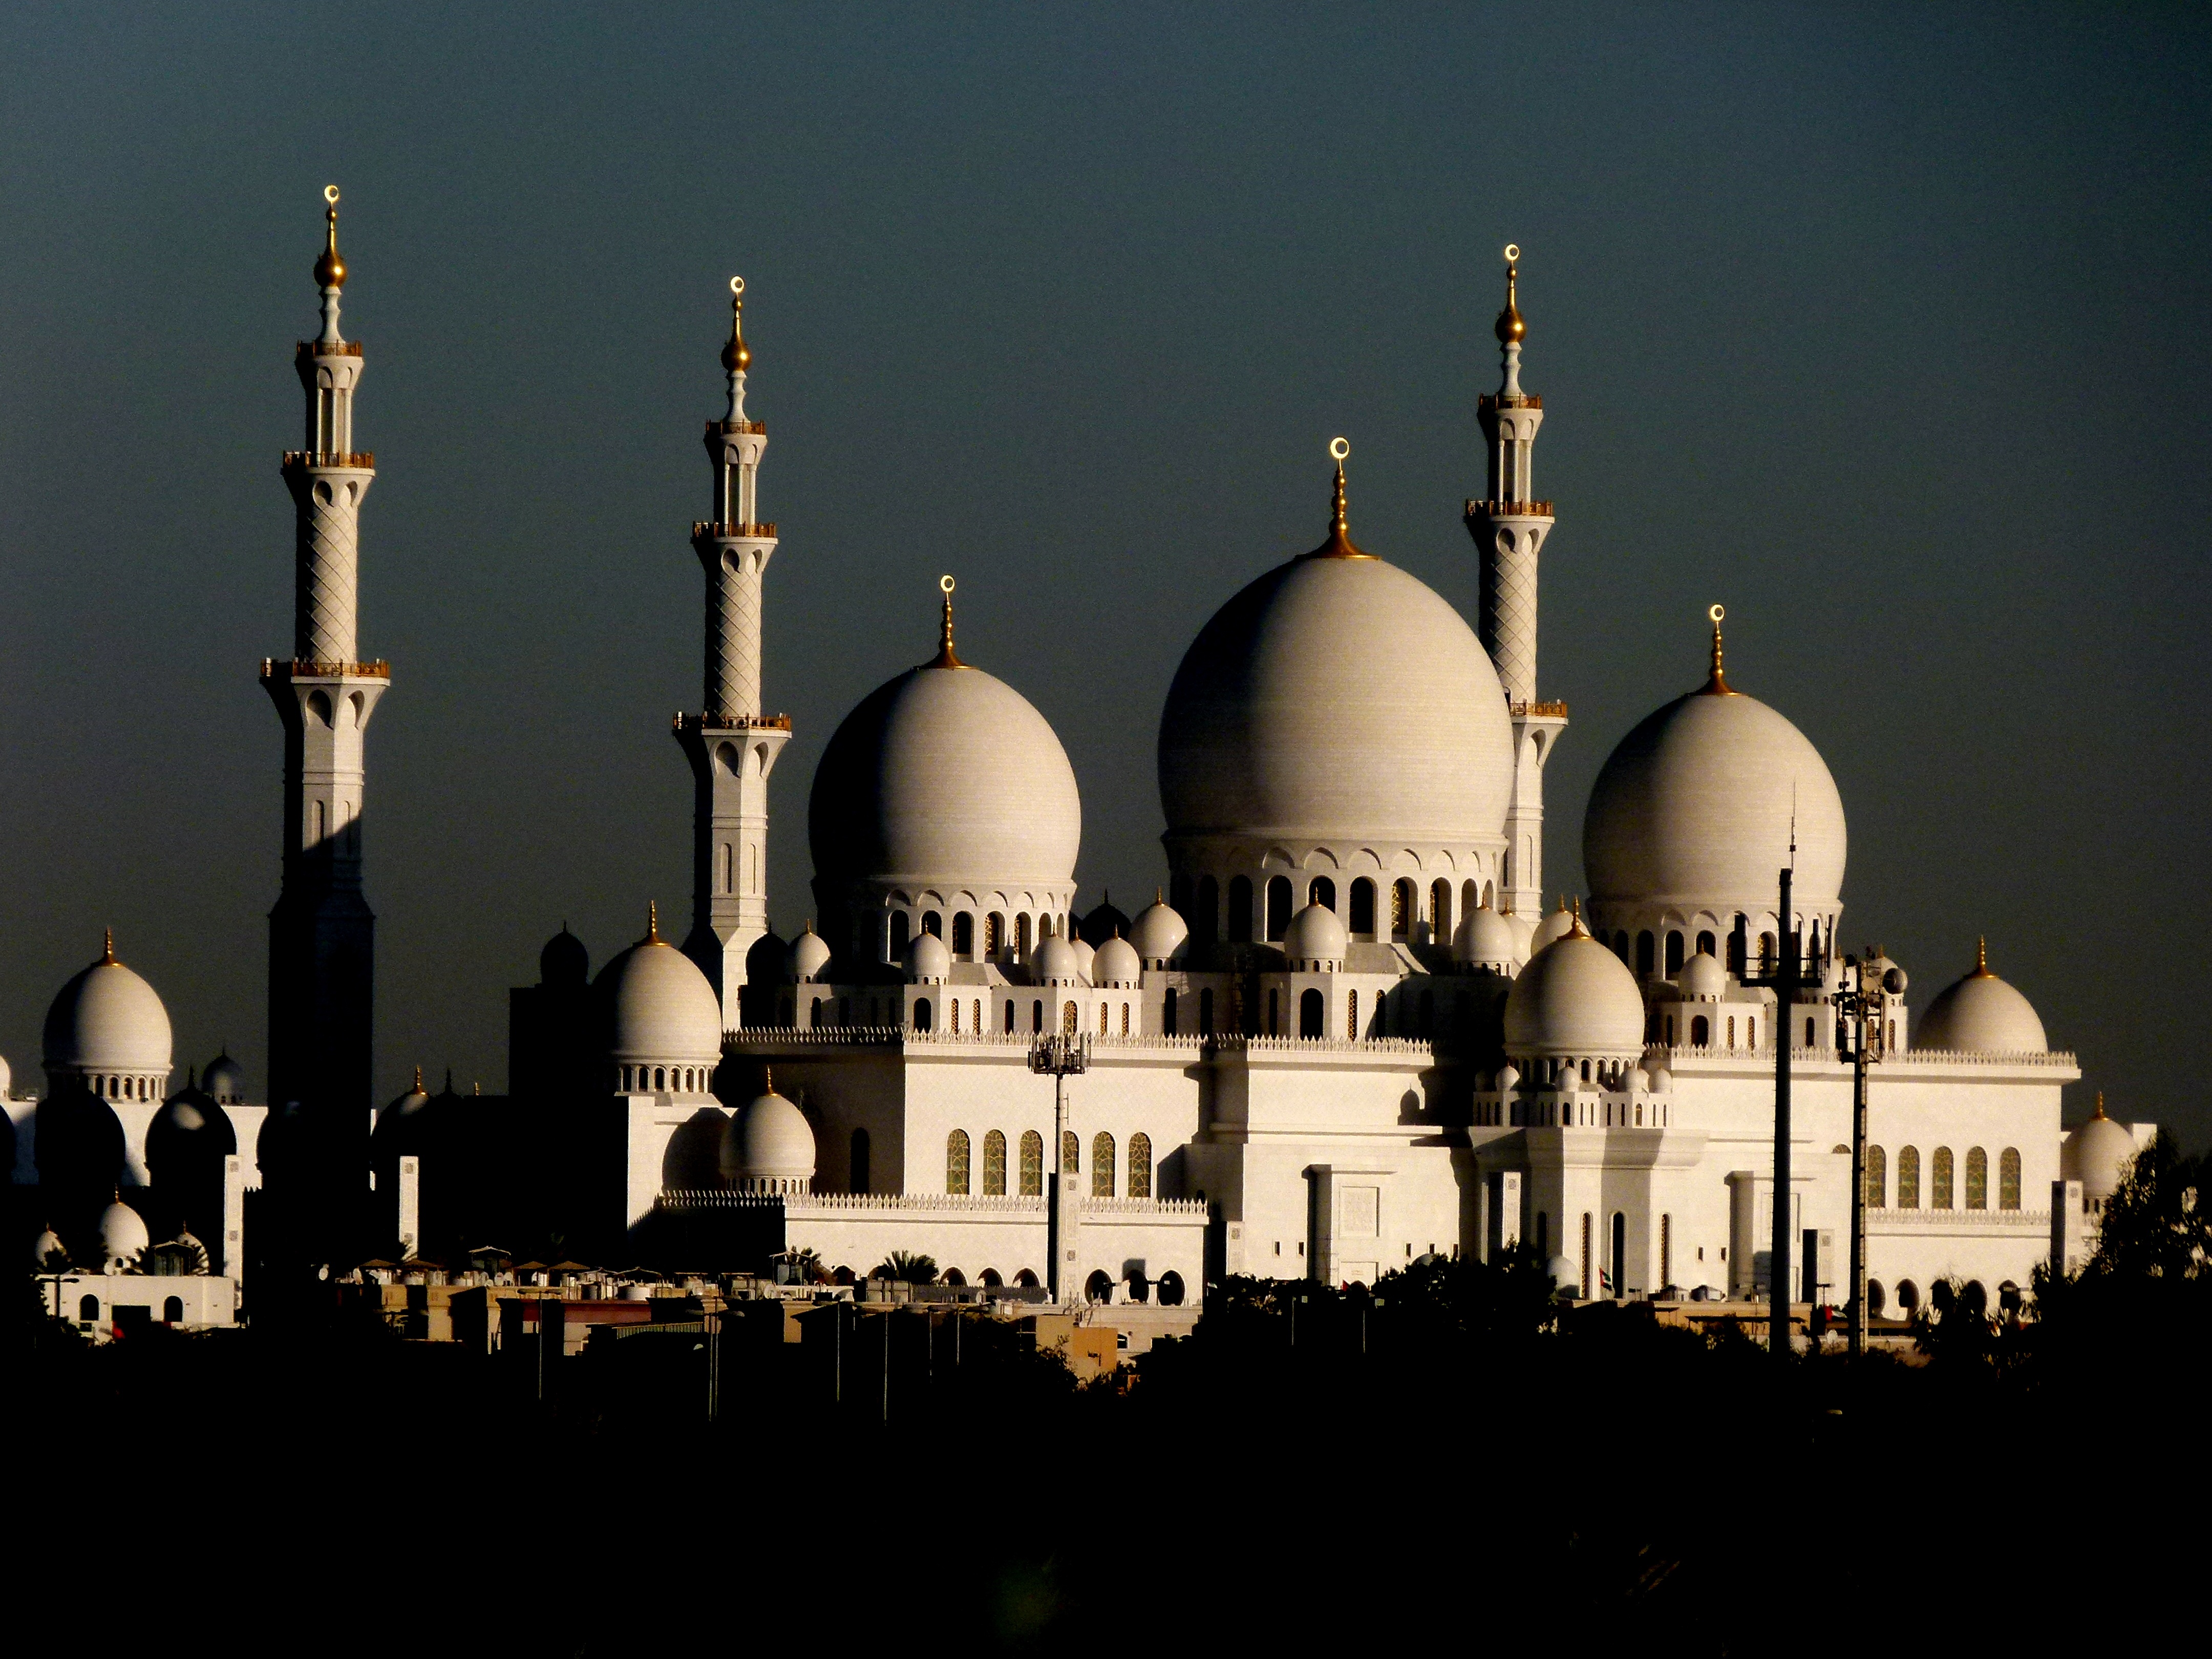
night, building, landmark, place of worship, places of interest, mosque, islam, dome, abu dhabi, u a e, sheikh zayed mosque, large mosque